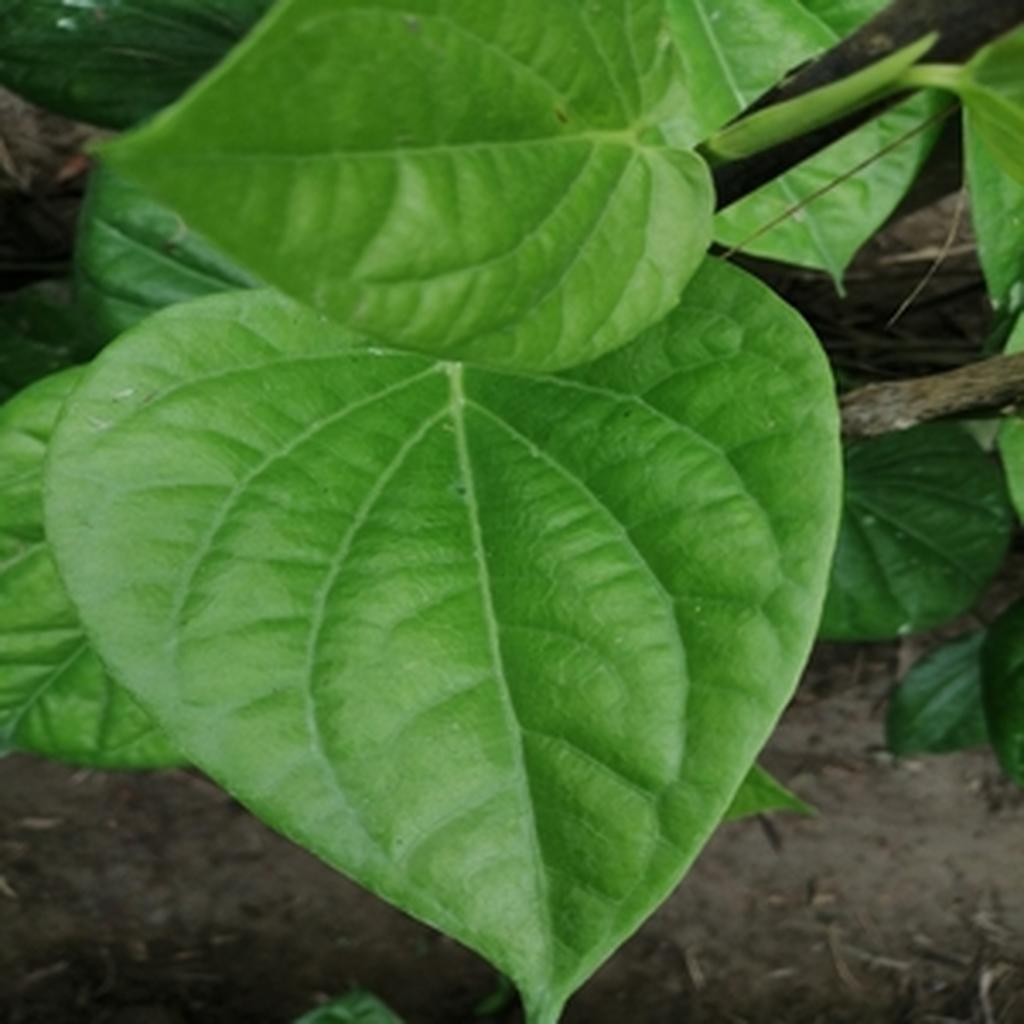
Label: Healthy_Leaf